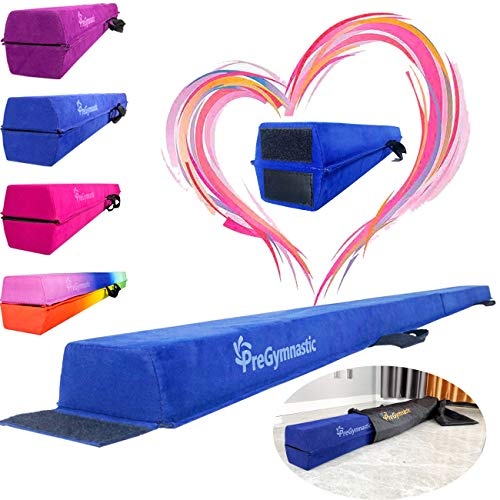
PreGymnastic 6FT/8FT/9.5FT Folding Balance Beam for Kids 3-12,Foldable Gymnastics Floor Beam-Extra Firm Suede Cover with Carry Bag for Home-Gym Equipment for Toddler Teenage (Blue, 6FT)
Brand: PreGymnastic Color: Blue Features: Choose A Perfect Balance Beam：We have been constantly updating our products according to the demands of coaches and customers. Our beams are closer to the competition ones, which can offer better grip. Hand pressure should be totally different A Beam Will Not Sink Under Weight 150 LBS：This folding beam is made of heavy grade and thick density EVA 150 kg/m³, firmer and holds up enough for young athletes to practice at home on with confidence to develop skills and supports from level 1 to 10 An Ideal Beam：If you want a balance beam easy to store and carry, similar feeling to competition ones, this beam can meet your demands. It is covered with super durable synthetic suede materials, soft and smooth, and allows comfort for you to stand on Ideal Home Gymnastics Equipment for Children Ages 3-12 Indoor & Outdoor: It comes with carry bag, easy to store and carry outside. Shining sticker included, your lovely girls and boys will be happy to decorate their own special balance beam We Stand Behind Our Products: PreGymnastic provides wonderful customer service. We are fully dedicated to providing 100% satisfaction to each of our valued customers. Your issue will be resolved soon if any concerned with our products Package Dimensions: 37.2 x 6.0 x 5.5 inches
Brand: PreGymnastic
Category: Sporting Goods > Athletics > Gymnastics > Gymnastics Bars & Balance Beams